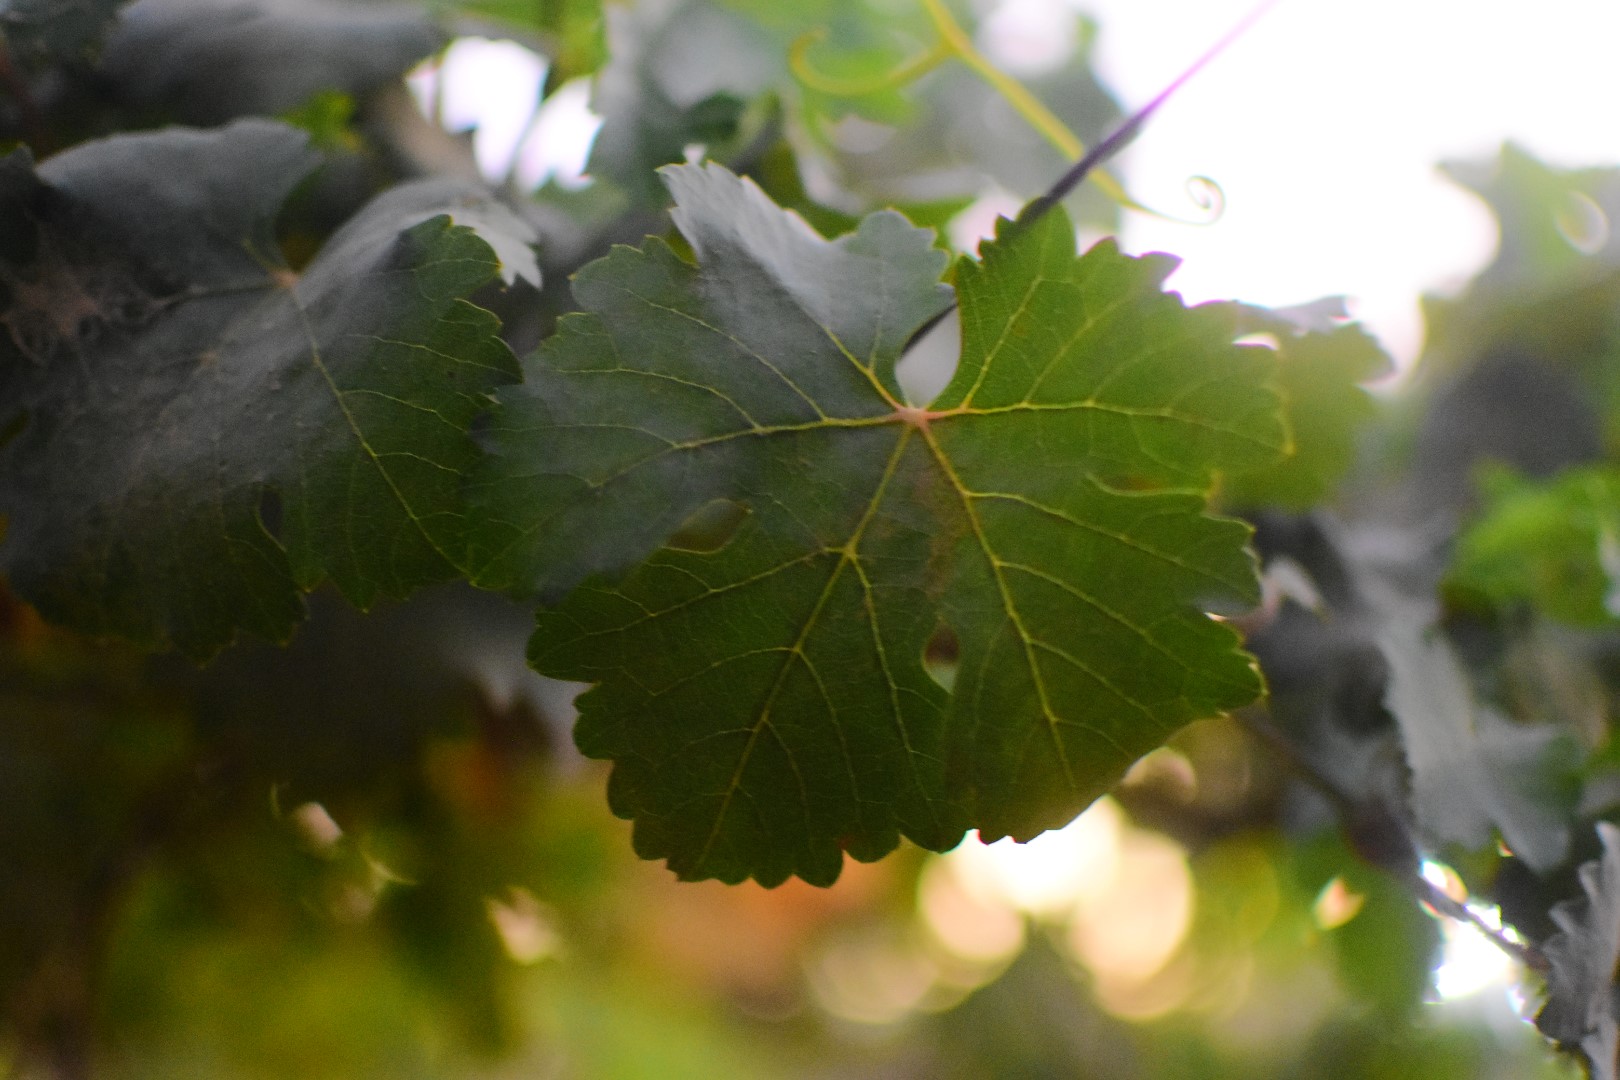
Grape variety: Aswud Balad